The Trial of Mary Dugan (1941 film)

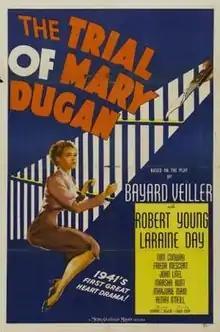
Theatrical release poster

The Trial of Mary Dugan is a 1941 American drama thriller film directed by Norman Z. McLeod and starring Laraine Day, Robert Young, Tom Conway, Frieda Inescort, John Litel and Marsha Hunt. The screenplay was written by Bayard Veiller based on his 1927 play of the same name. It had previously been made as a 1929 MGM movie starring Norma Shearer in her first all-talking role. There are significant differences in the two movie versions. The 1941 remake was released on February 14, 1941, by Metro-Goldwyn-Mayer.